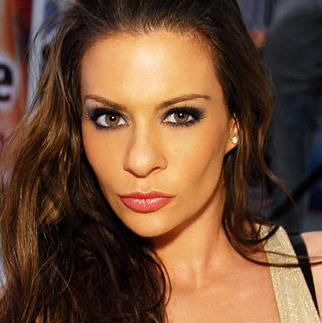
Age: 32